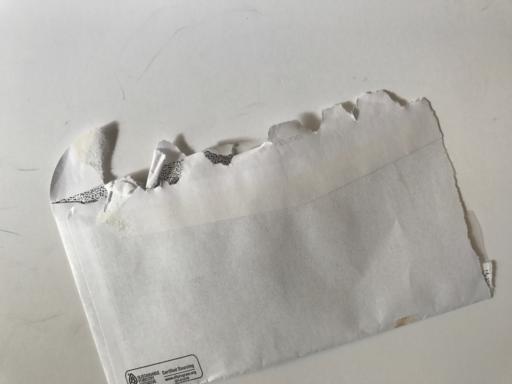
Label: paper